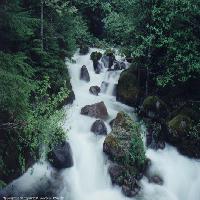
Weather: cloudy or overcast